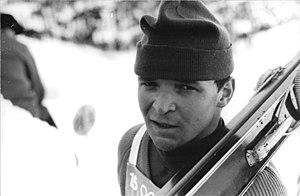
Karl-Heinz Luck, né le 28 janvier 1945 à Unterschönau, est un spécialiste du combiné nordique est-allemand.